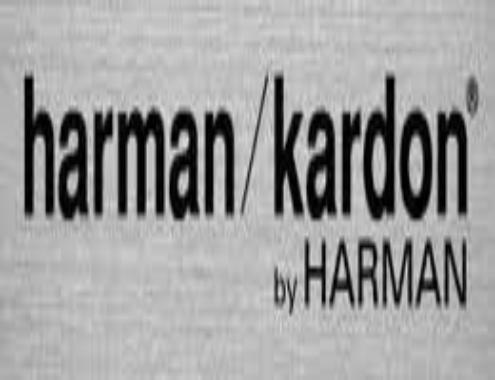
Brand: HARMAN KARDON
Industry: Electronic